El Yunque National Forest

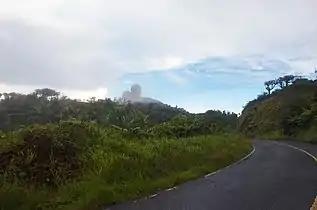
Radar towers, such as this one in Pico del Este, installed by the US Navy during the Second World War.

The area of the El Yunque National Forest has been notable since the pre-Columbian era. The forest today is home to several archaeological sites related to the indigenous Taínos, such as the Río Blanco petroglyphs, although no evidence of permanent settlement has been found in the area, which suggests that it was possibly avoided and most likely considered sacred.